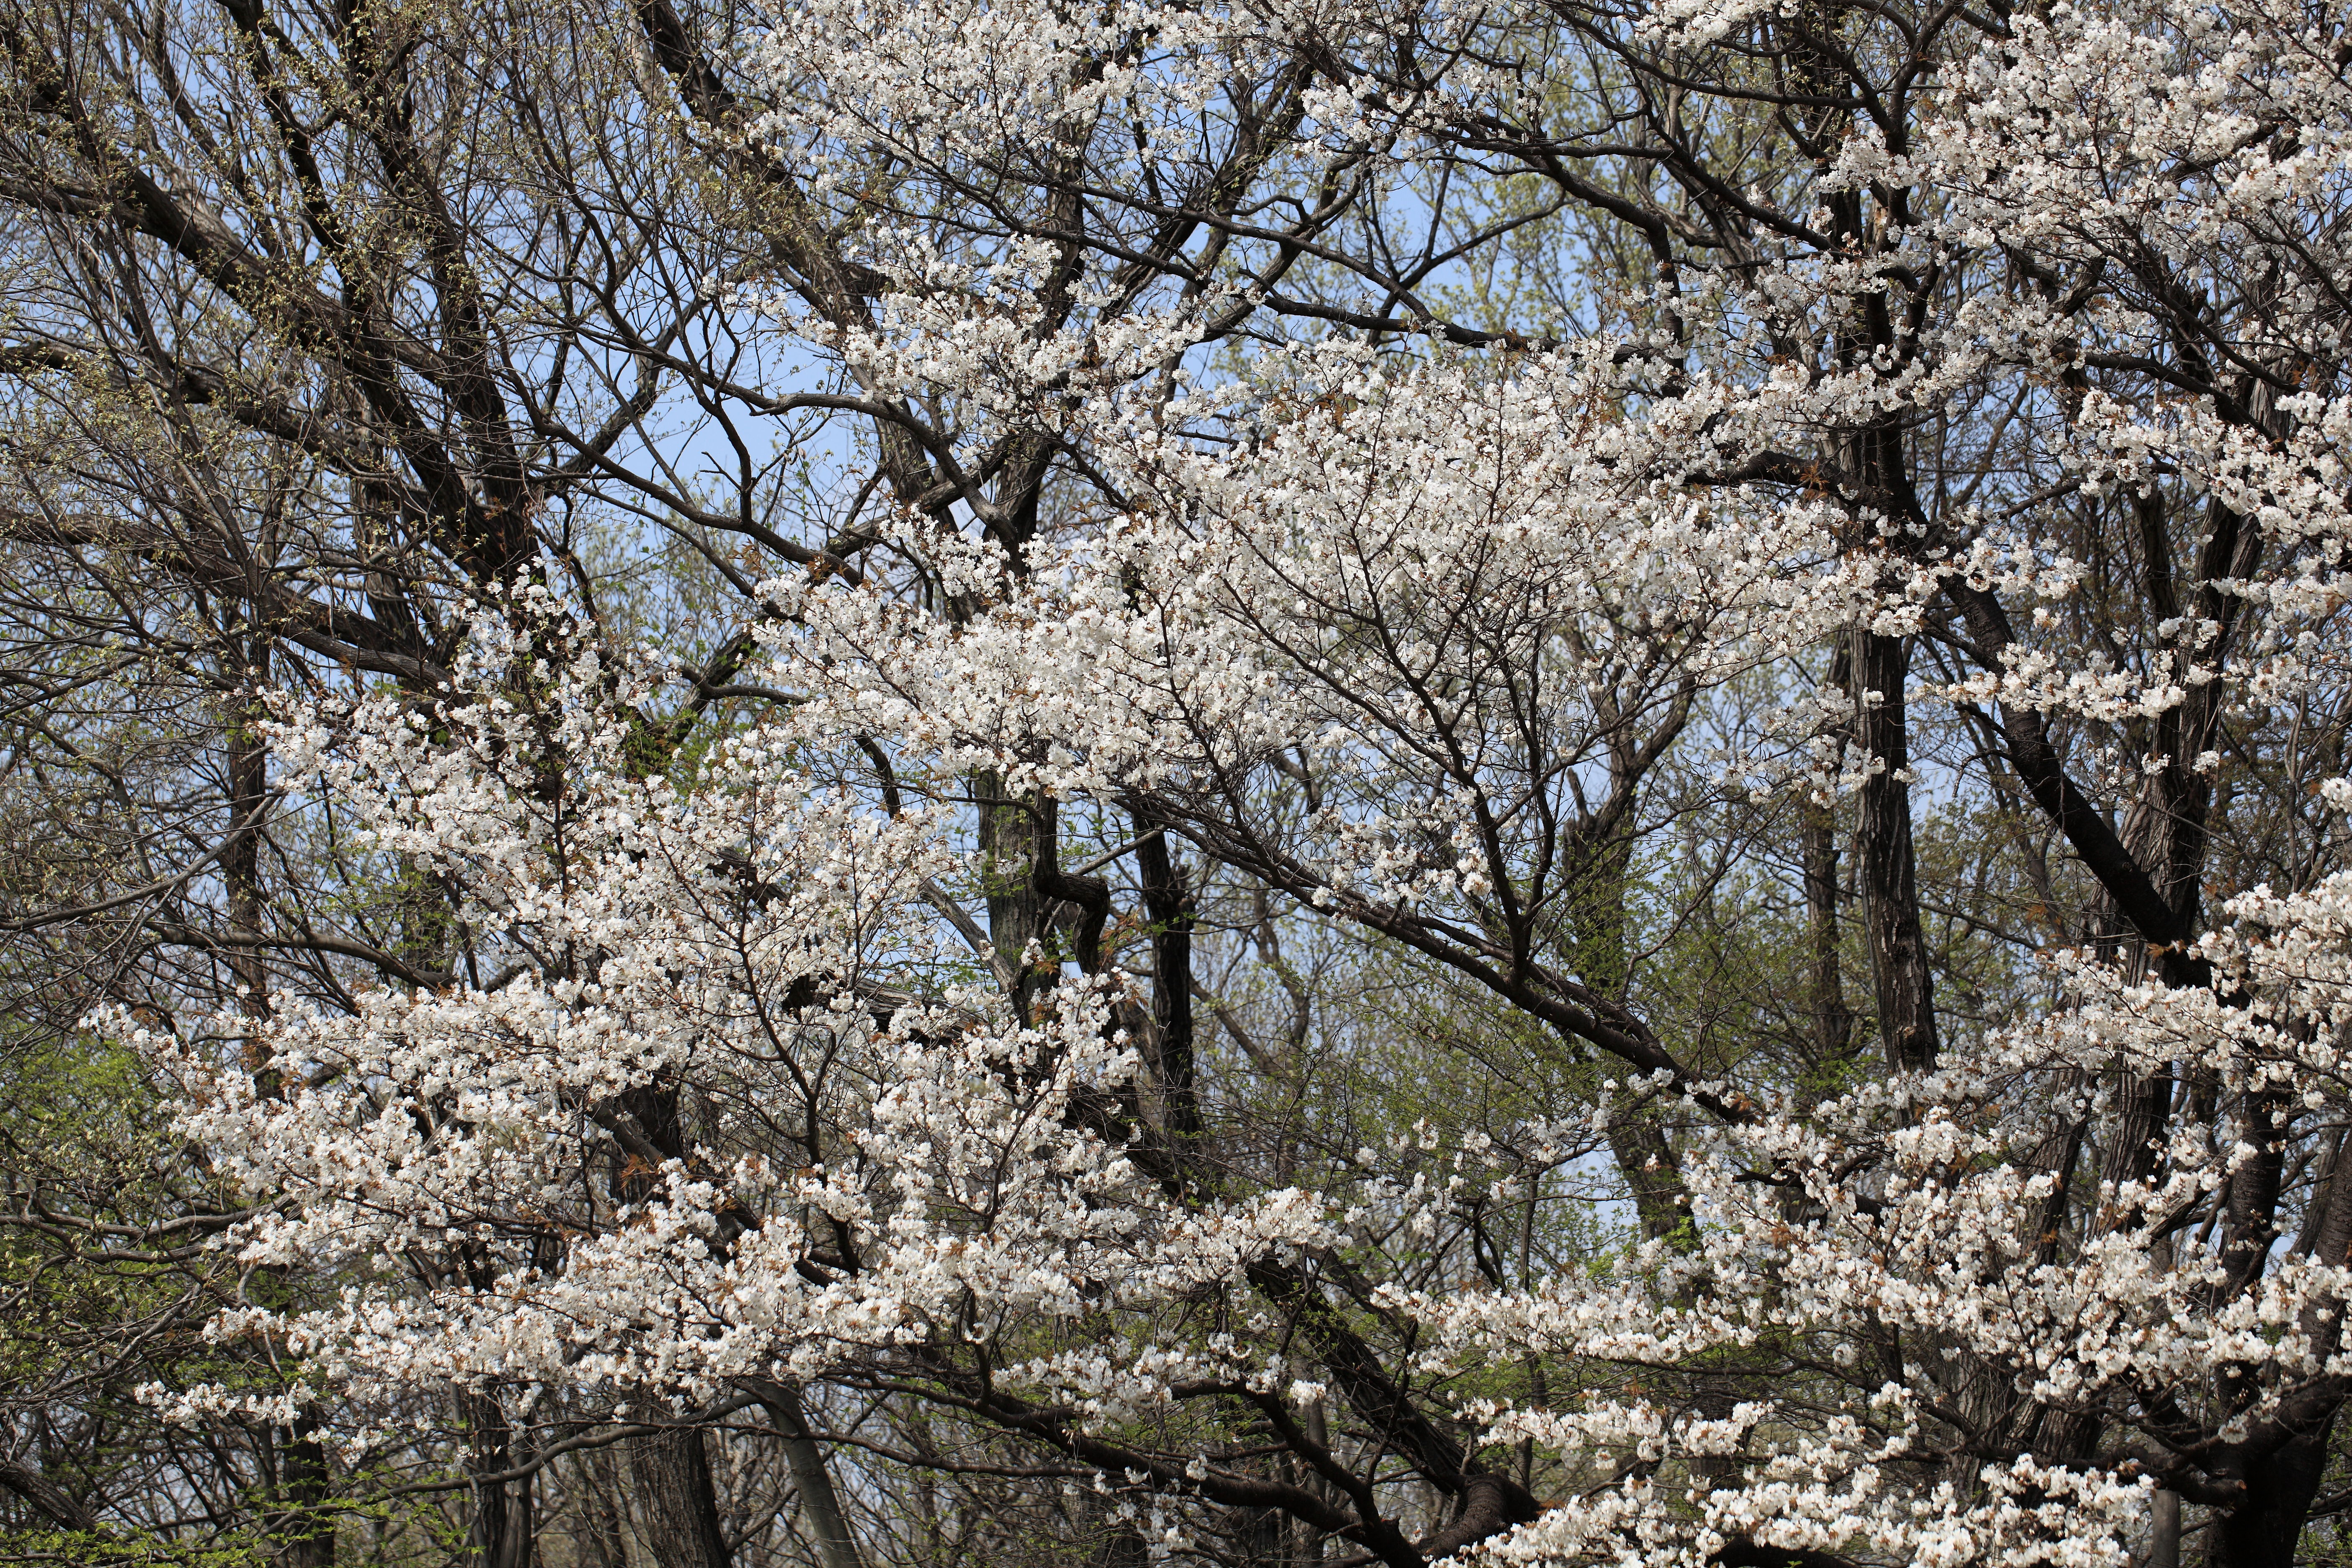
branch, blossom, plant, flower, spring, high, park, botany, flora, season, cherry blossom, cool image, 5d, sakura, hires, i, markii, cherry, hi, res, resolution, saitama, hikigun